T-splice

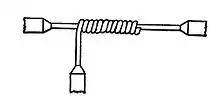
A simple T-splice in wire

In electrical wiring, a T-splice is a splice that is used for connecting the end of one wire to the middle of another wire, thus forming a shape like that of the letter "T". This splice can be used with solid or stranded wires. The existing wire is called the main wire. The new wire that connects to the main wire is called the branch wire or tap wire. This is a prevalent junction type used in knob and tube wiring.